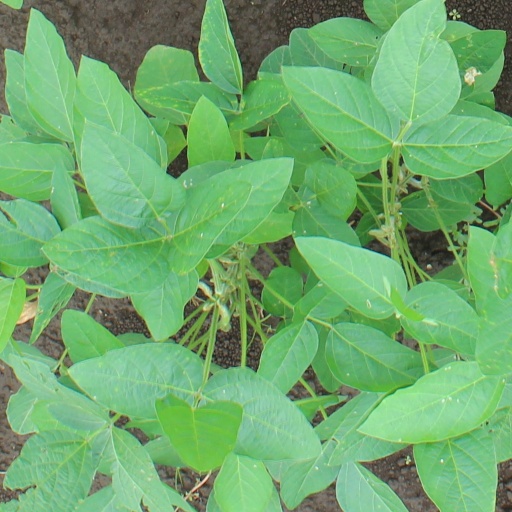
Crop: soybean